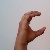
The image shows a hand gesture representing the letter 'C' in Indian Sign Language.